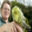
Label: bird